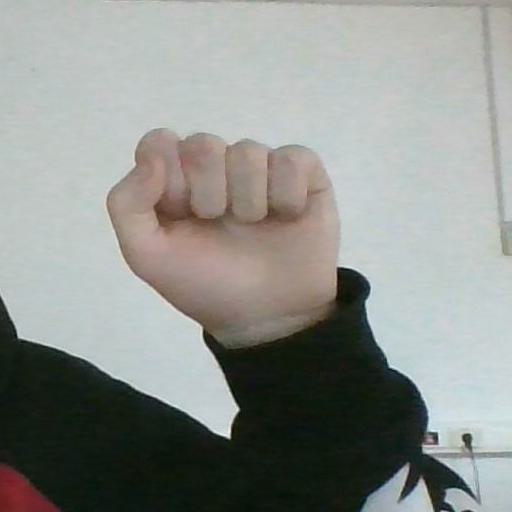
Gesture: fist